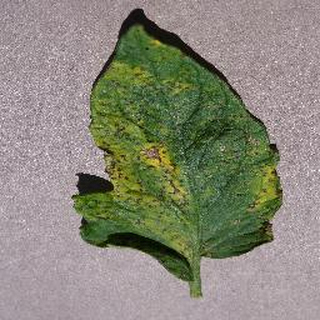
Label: tomato_septoria_leaf_spot